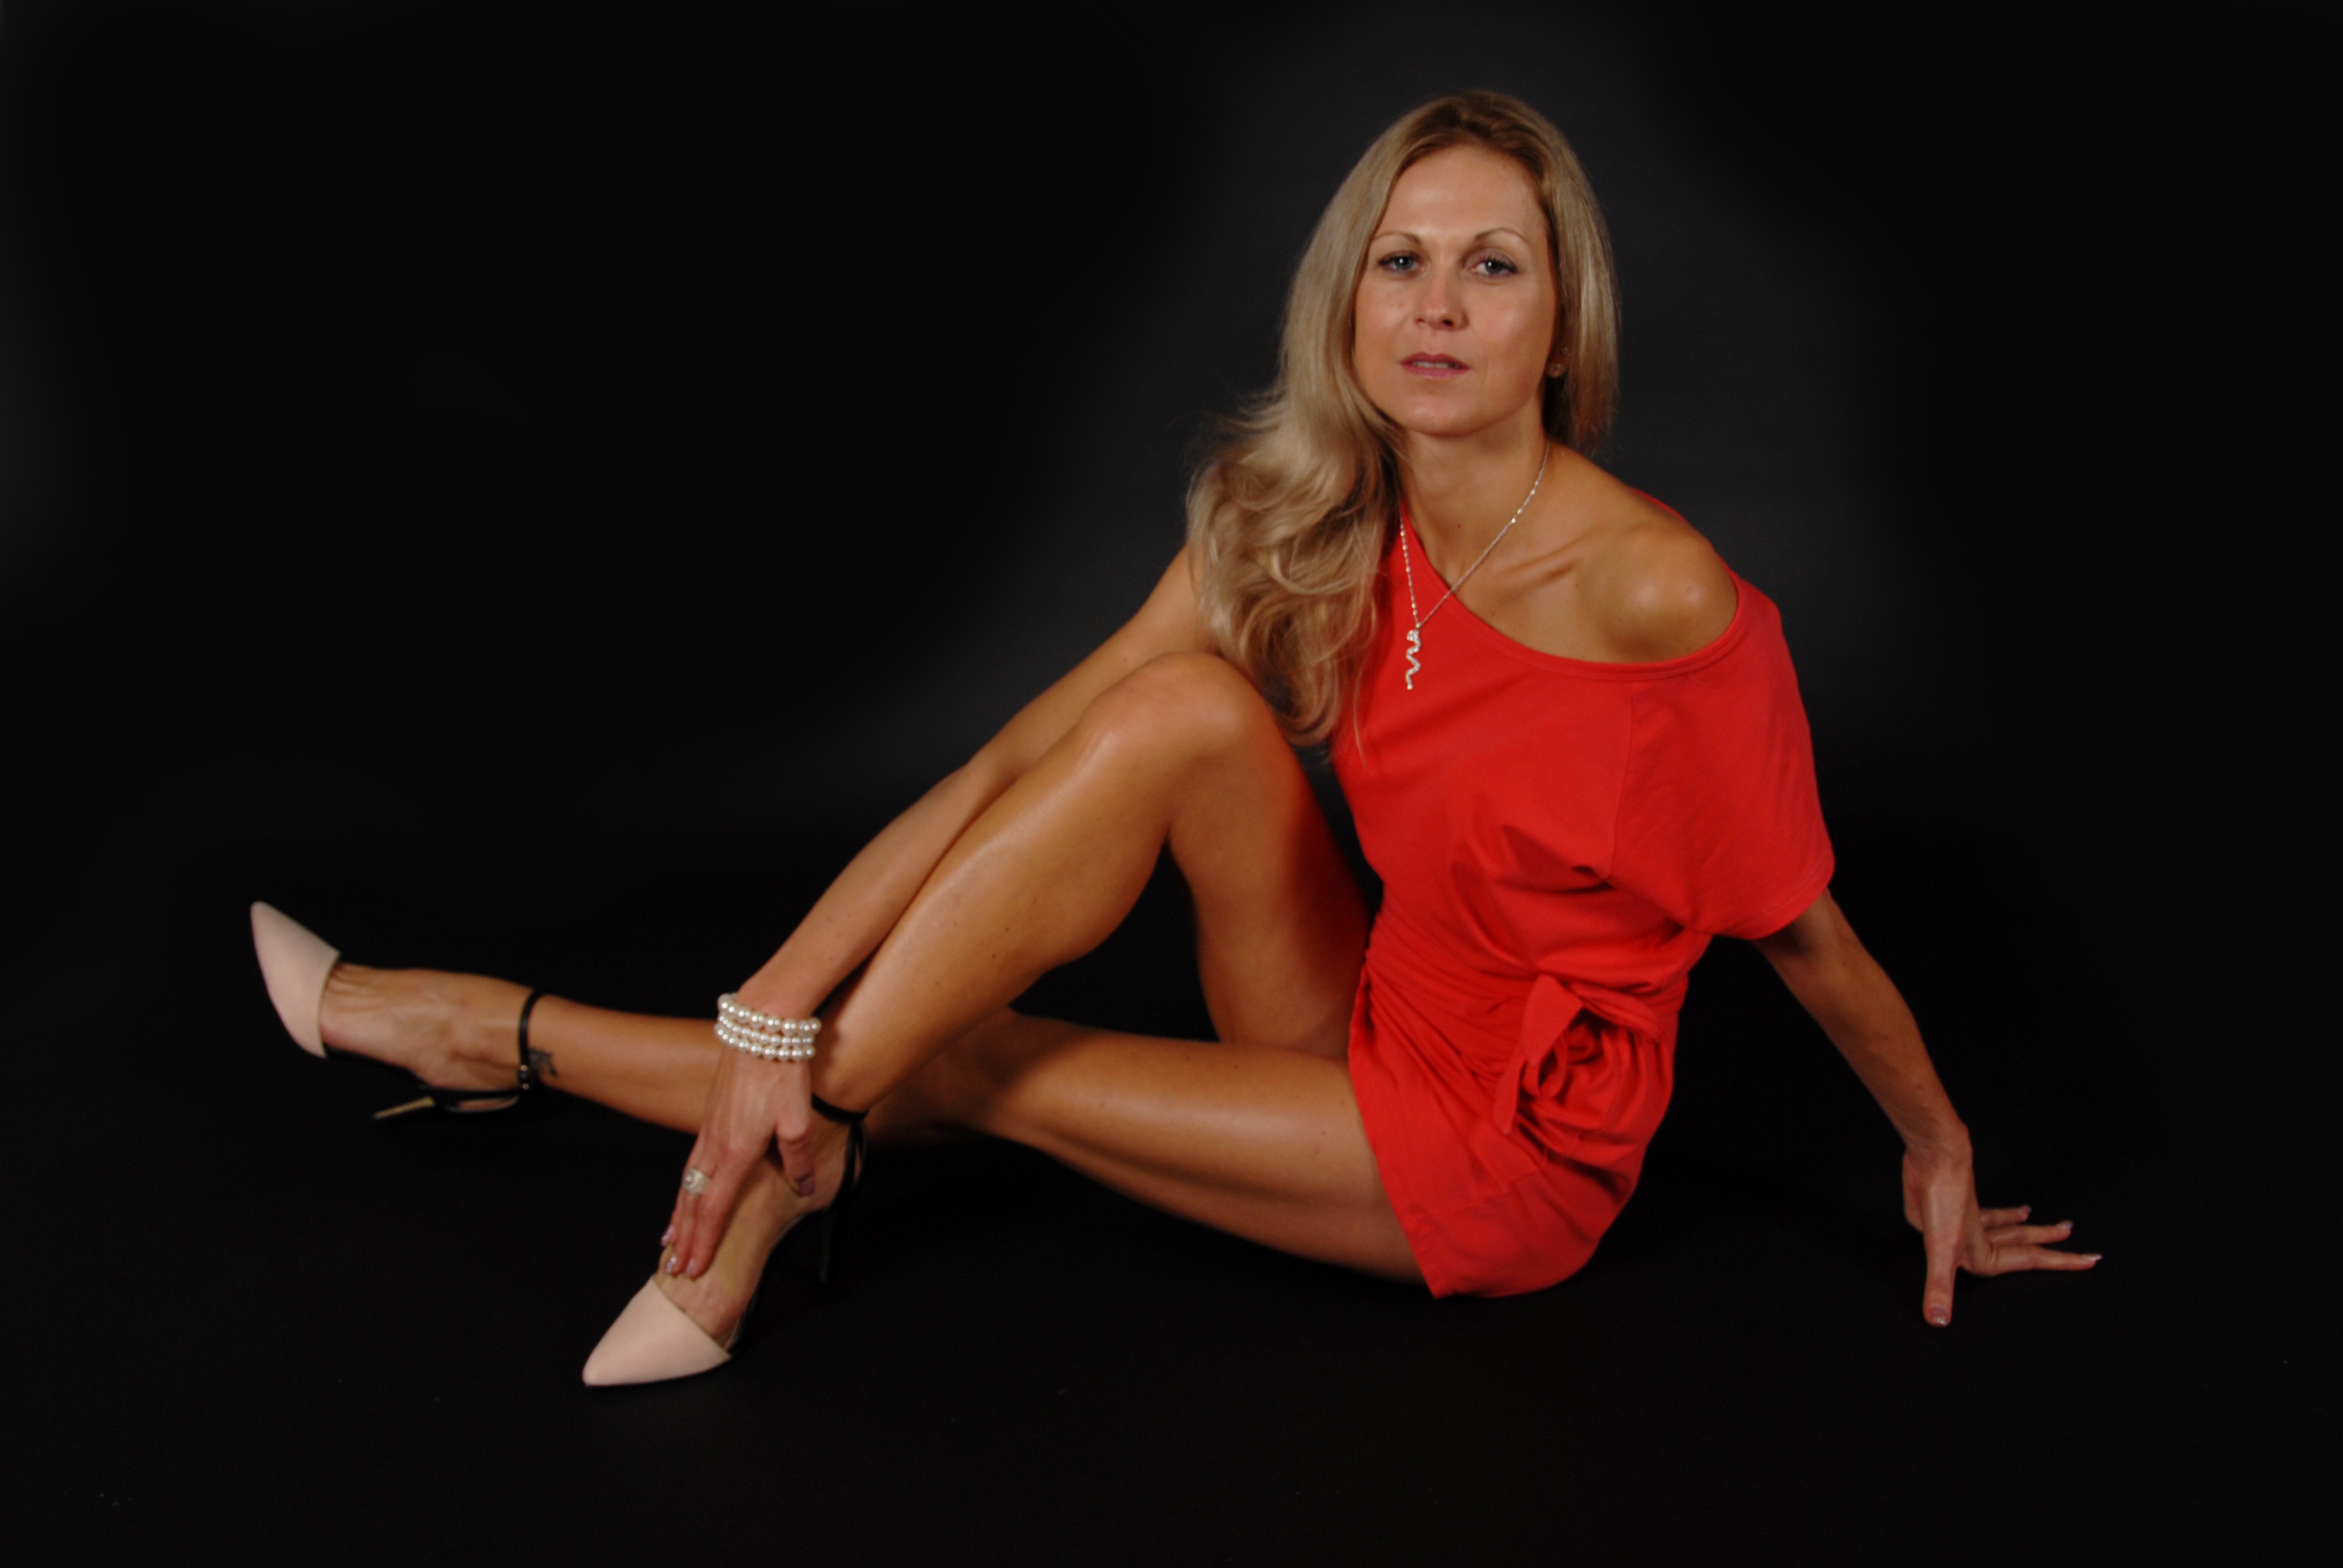
leg, dance, model, red, arm, muscle, human body, performance art, sports, beautiful, sexy, performing arts, photo shoot, choreography, modern dance, concert dance, supermodel